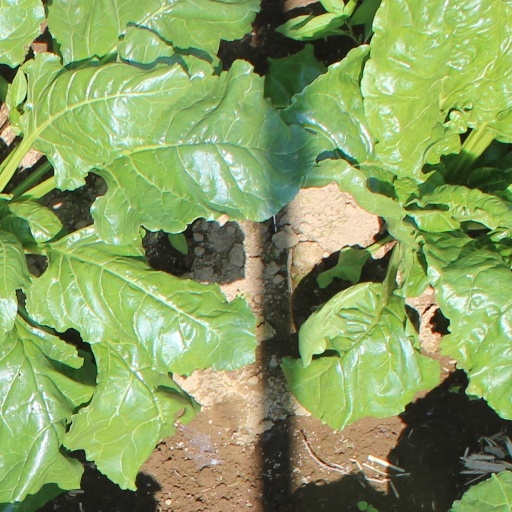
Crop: sugar beet